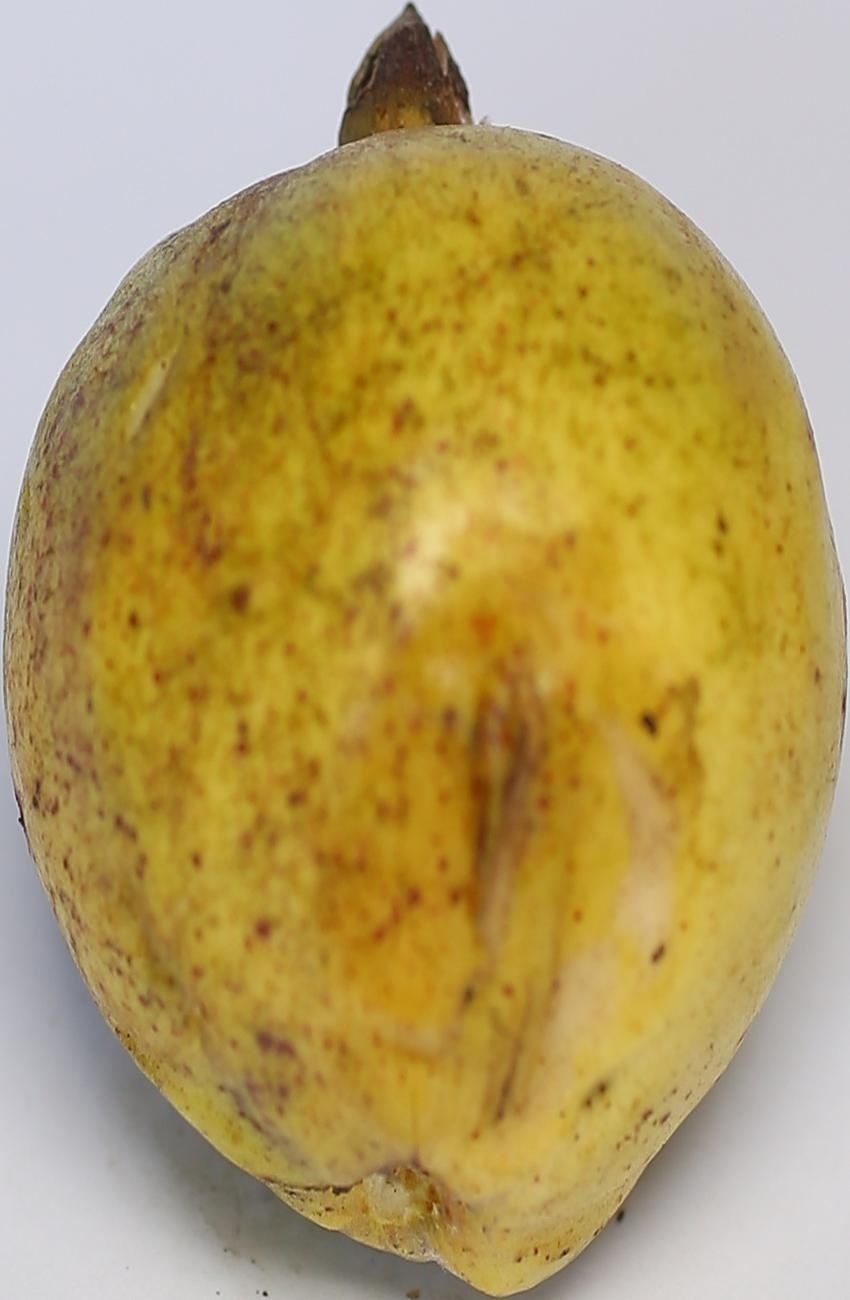
Maturity: mature-green
Variety: riyali